Pavel Polian

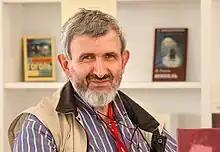
Polian in 2019

Pavel Markovich Polian (born 31 August 1952), pseudonym: Pavel Nerler, is a Russian geographer and historian, and Doctor of Geographical Sciences with the Institute of Geography (1998) of the Russian Academy of Sciences. He authored over 300 publications and is most known for his research on the history and geography of forced migrations.